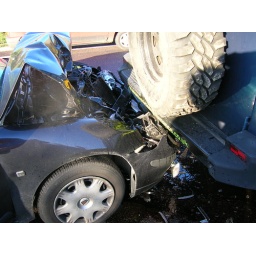
we were as Safe as houses in the Disco. The tow bar took most of the impact.